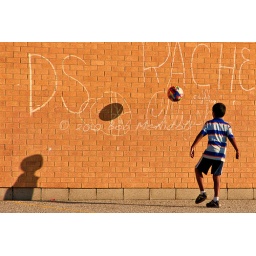
Boy kicking ball against brick wall